Murder with Pictures

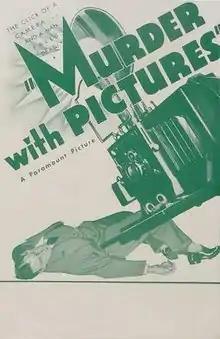

Murder with Pictures is a 1936 American crime-mystery film based on a story by George Harmon Coxe. The film was directed by Charles Barton, the screenplay was written by Jack Moffitt and Sidney Salkow. Lew Ayres starred as Kent Murdock, Gail Patrick starred as Meg Archer; Paul Kelly and Benny Baker also appeared in the film. The film was released September 25, 1936.